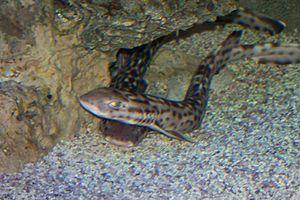
Les roussettes forment une famille de petits requins comportant environ 17 genres et plus de 150 espèces ce qui en fait la plus importante famille de requins.